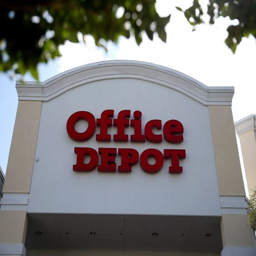
file photo taken shows the logo for an office